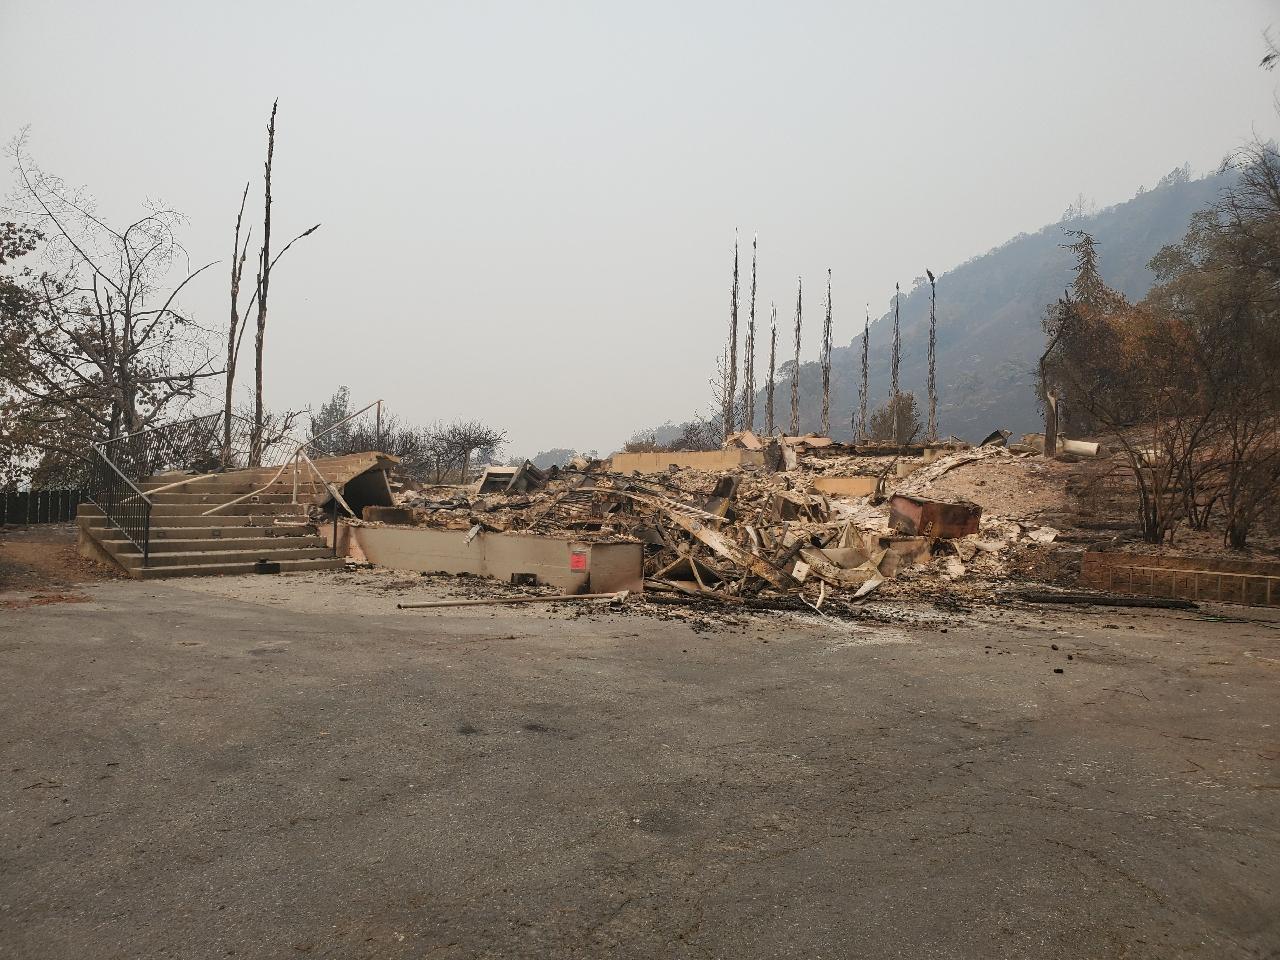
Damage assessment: destroyed